Emily Hobhouse

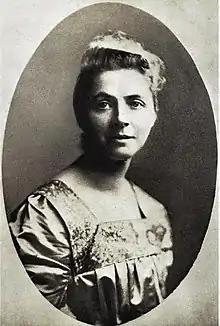
Emily Hobhouse by Henry Walter Barnett

When the Second Anglo-Boer War broke out in South Africa in October 1899, a Liberal MP, Leonard Courtney, invited Hobhouse to become secretary of the women's branch of the South African Conciliation Committee, of which he was president. She wrote: It was late in the summer of 1900 that I first learnt of the hundreds of Boer women that became impoverished and were left ragged by our military operations… the poor women who were being driven from pillar to post, needed protection and organized assistance.